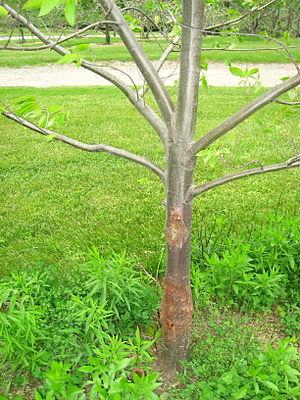
Les cent espèces envahissantes parmi les plus nuisibles du monde sont recensées dans une liste élaborée par le Groupe de spécialistes des espèces envahissantes de la Commission de la sauvegarde des espèces de l'Union internationale pour la conservation de la nature, dans le but de sensibiliser sur la complexité, l'importance et les effets des espèces exotiques envahissantes. Cette liste est citée dans diverses publications scientifiques.
Le chancre de l'écorce, aussi appelé brûlure du châtaignier, chancre du châtaignier ou endothiose, est une maladie cryptogamique très grave du châtaignier qui a failli faire disparaître les châtaigneraies notamment dans le sud de la France. Le champignon parasite responsable de cette maladie est Cryphonectria parasitica, un ascomycète.